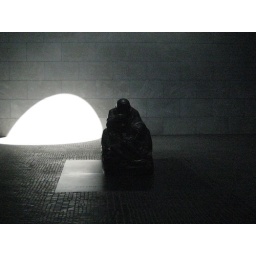
A monument against war by Kaethe Kollwitz, housed in a neoclassical building by Schinkel (no picture of the building unfortunately)